Franciszek Lessel

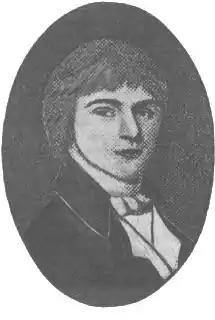

Lessel was born in Puławy, Poland. His father, Wincenty Ferdynand Lessel, was a pianist and composer of Czech origin who served as his first teacher.